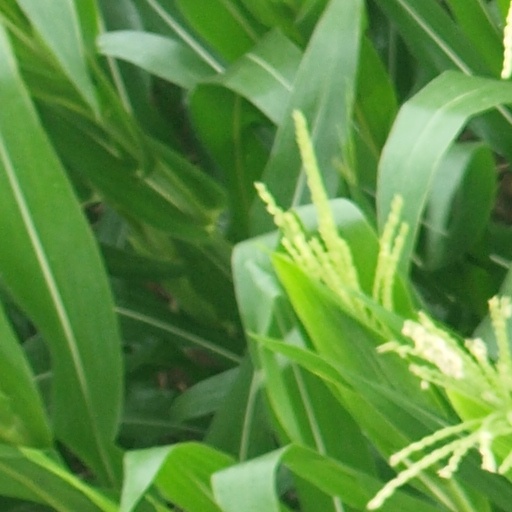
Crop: maize; corn